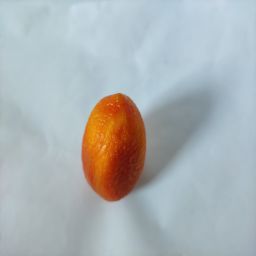
Crop: Tomato
Quality: Old